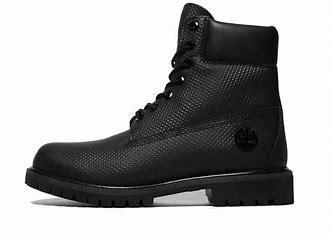
Brand: Timberland
Model: 6